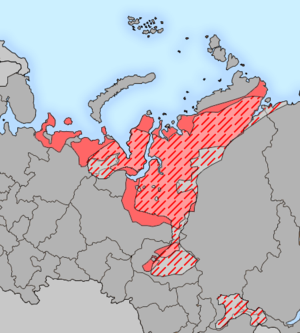
Les langues samoyèdes sont une famille de langues, en usage des deux côtés de l'Oural par moins de quarante mille personnes.